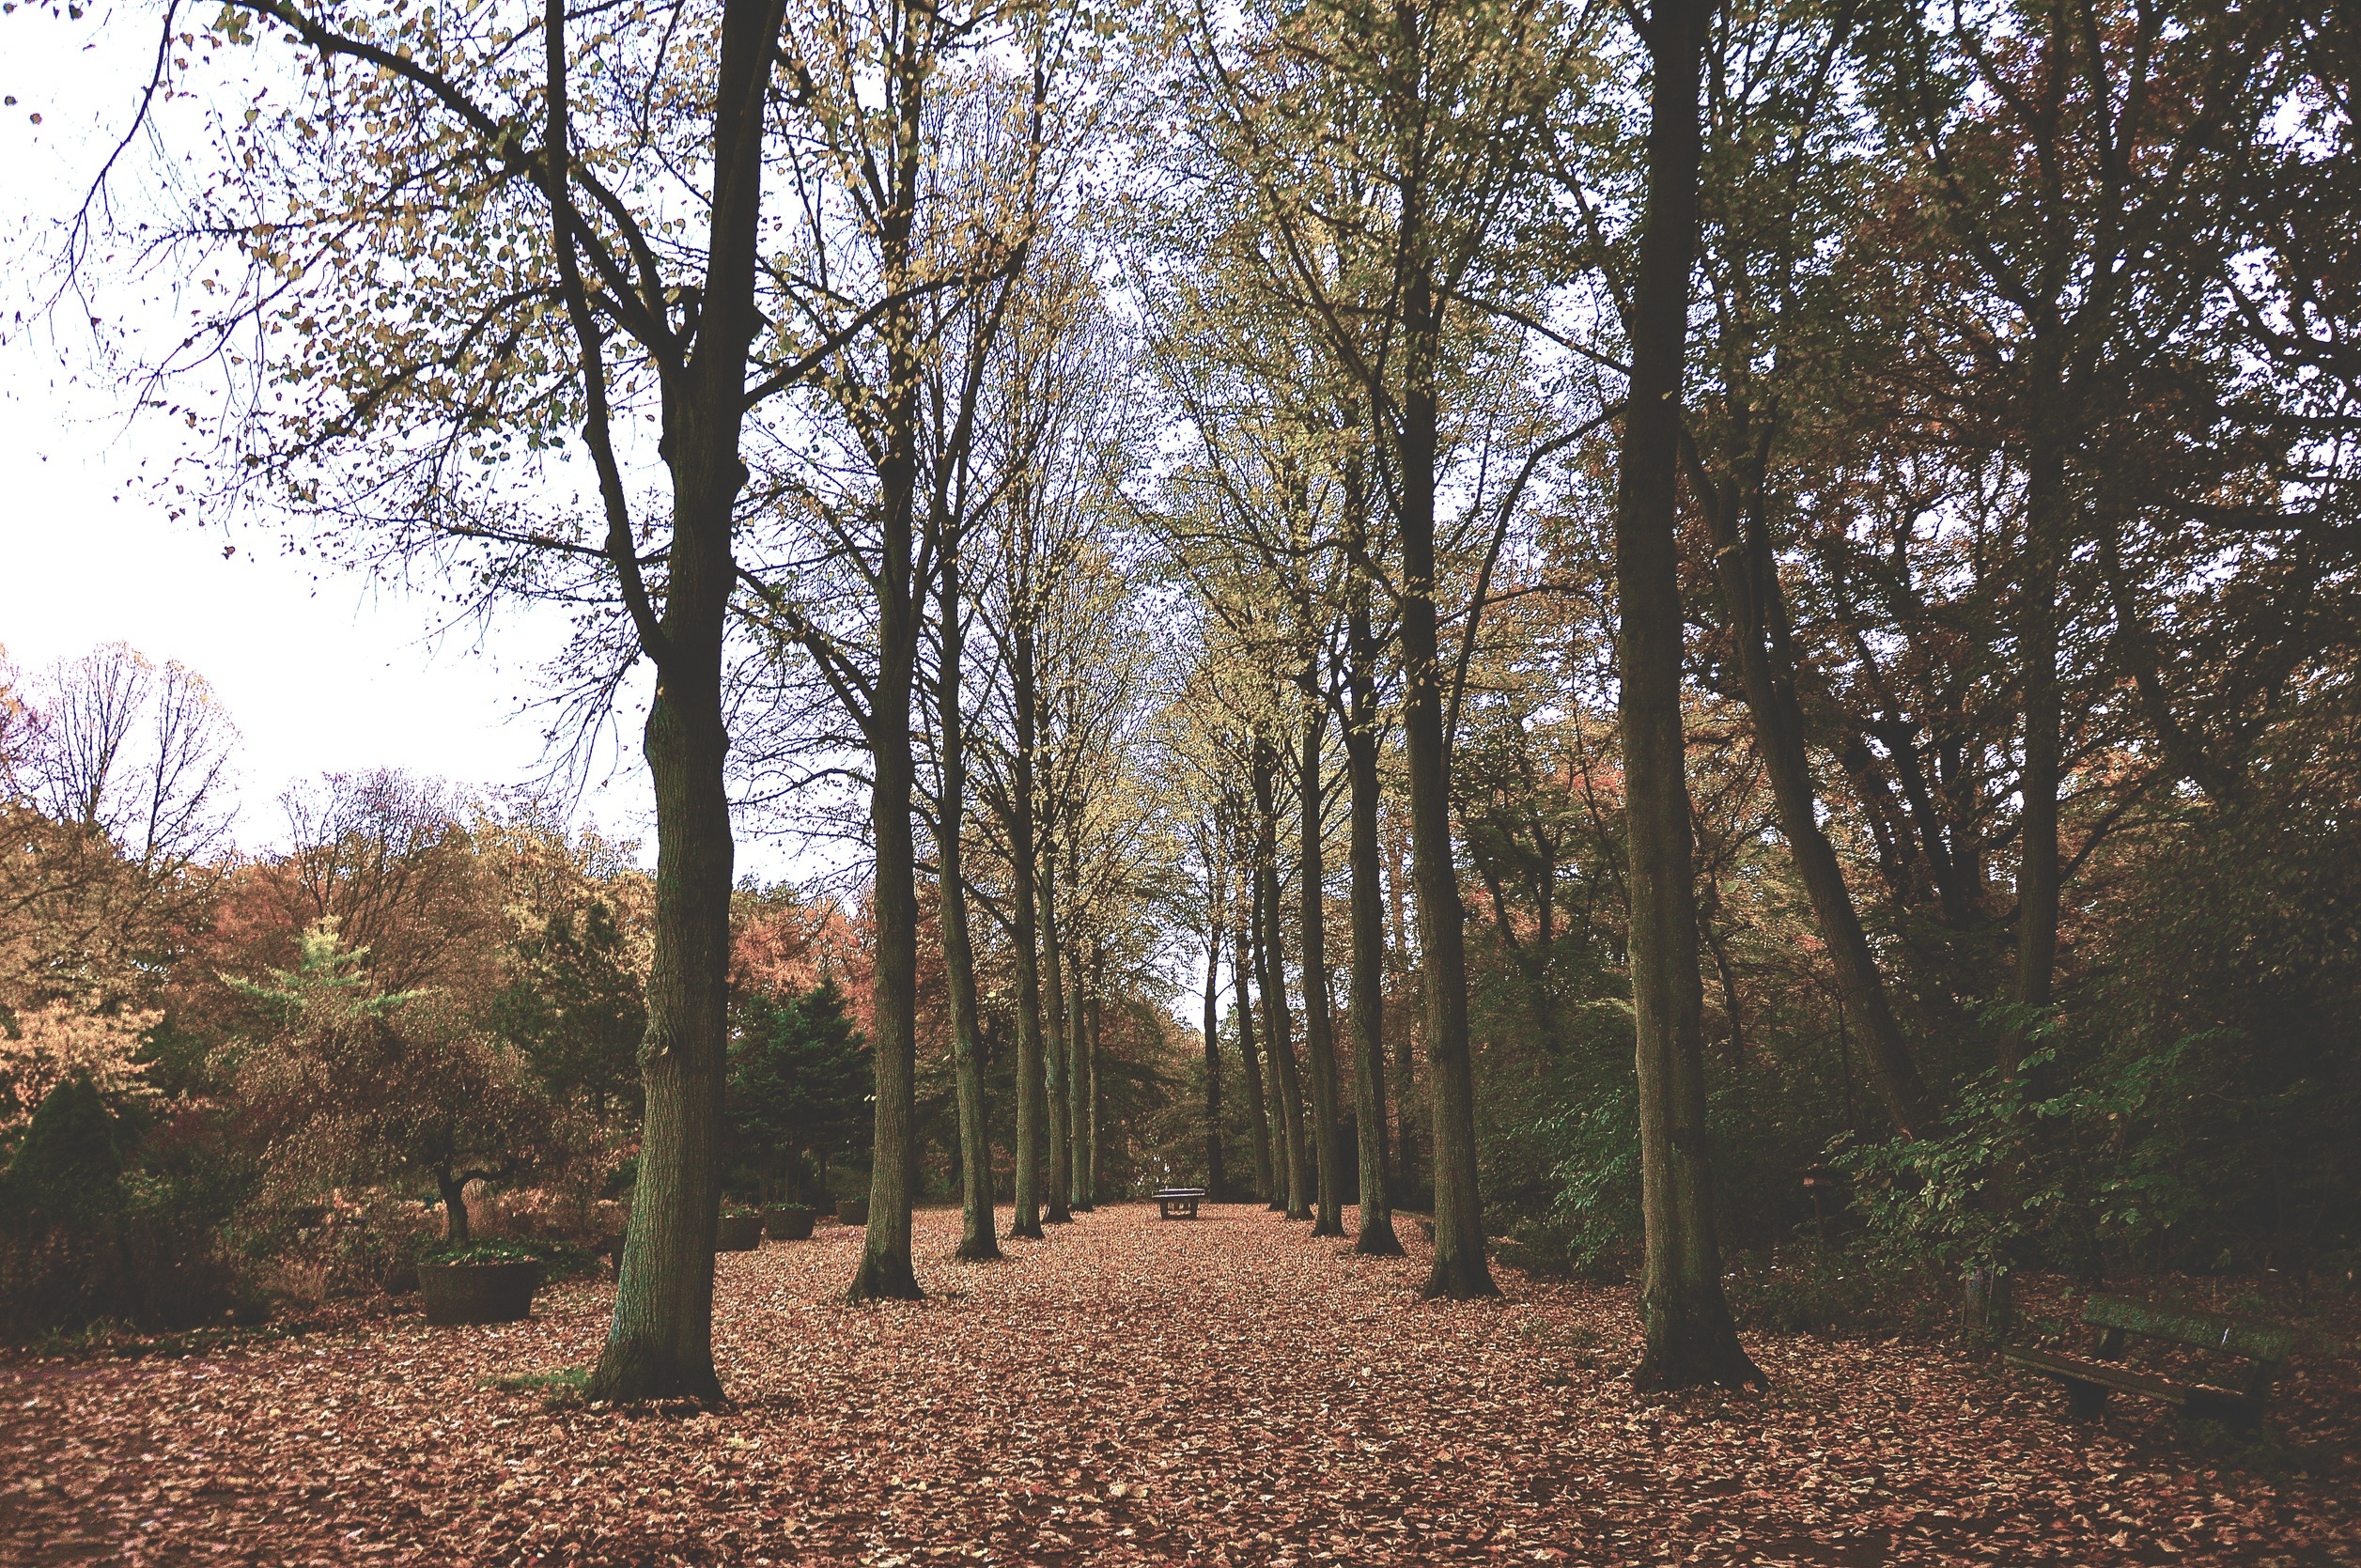
tree, nature, forest, wilderness, branch, plant, trail, sunlight, morning, leaf, fall, autumn, season, trees, leaves, woods, deciduous, grove, woodland, habitat, ecosystem, natural environment, woody plant